Nina Hagen

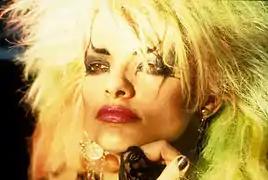
Hagen in 1981

A European tour with a new band in 1980 was canceled, and Hagen turned to the United States. A limited-edition 10-inch EP was released on vinyl that summer in the U.S. Two songs from her first album "Nina Hagen Band" were on the A side, and two songs from her second album "Unbehagen" were on the B-side. All four songs were sung in German, although two had English titles and the other two were covers of English-language songs with new German lyrics.